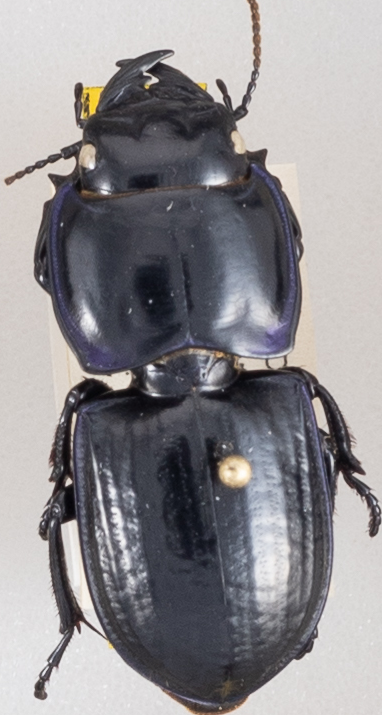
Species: Pasimachus sublaevis
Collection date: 2020-06-16
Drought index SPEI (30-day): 1.69
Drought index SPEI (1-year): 0.746
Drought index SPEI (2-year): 1.382